Tateyama Station (Chiba)

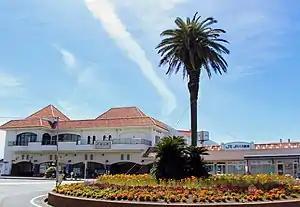
Tateyama Station in May 2019

is a passenger railway station in the city of Tateyama, Chiba Prefecture, Japan, operated by the East Japan Railway Company (JR East).